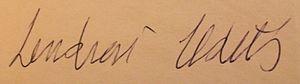
Signature d'Ildikó Lendvai